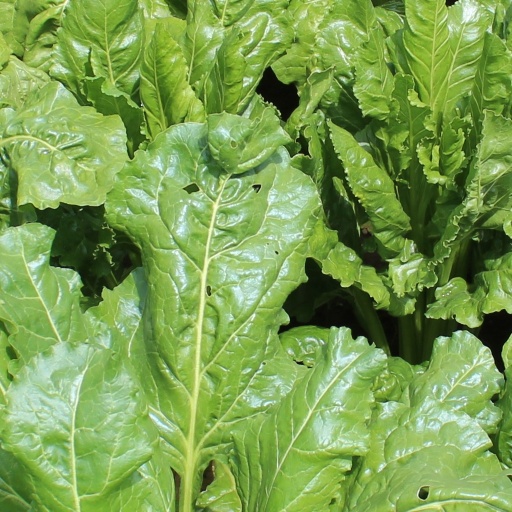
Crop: sugar beet